Asgill Affair

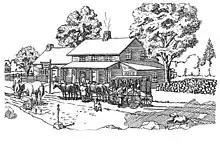
Timothy Day's Tavern, Chatham, NJ, the location of Asgill's imprisonment in 1782, 1967 drawing

After the capitulation of the British forces at Yorktown in 1781, skirmishes and retaliatory acts between the Patriots and Loyalists continued. Loyalist Philip White was killed by Patriot militiamen in March 1782. According to "The Economist", "Accounts of his death differ: his brother Aaron, captured with him, signed an affidavit attesting that he was killed while trying to escape. Aaron later recanted, claiming that his captors had threatened to kill him unless he signed; the truth, he now maintained, was that the American militiamen had executed Philip White in cold blood". Peter Henriques writes that "According to Loyalist accounts, his arms had been cut off and his legs broken and his corpse mutilated almost beyond recognition and shoveled into a makeshift grave".